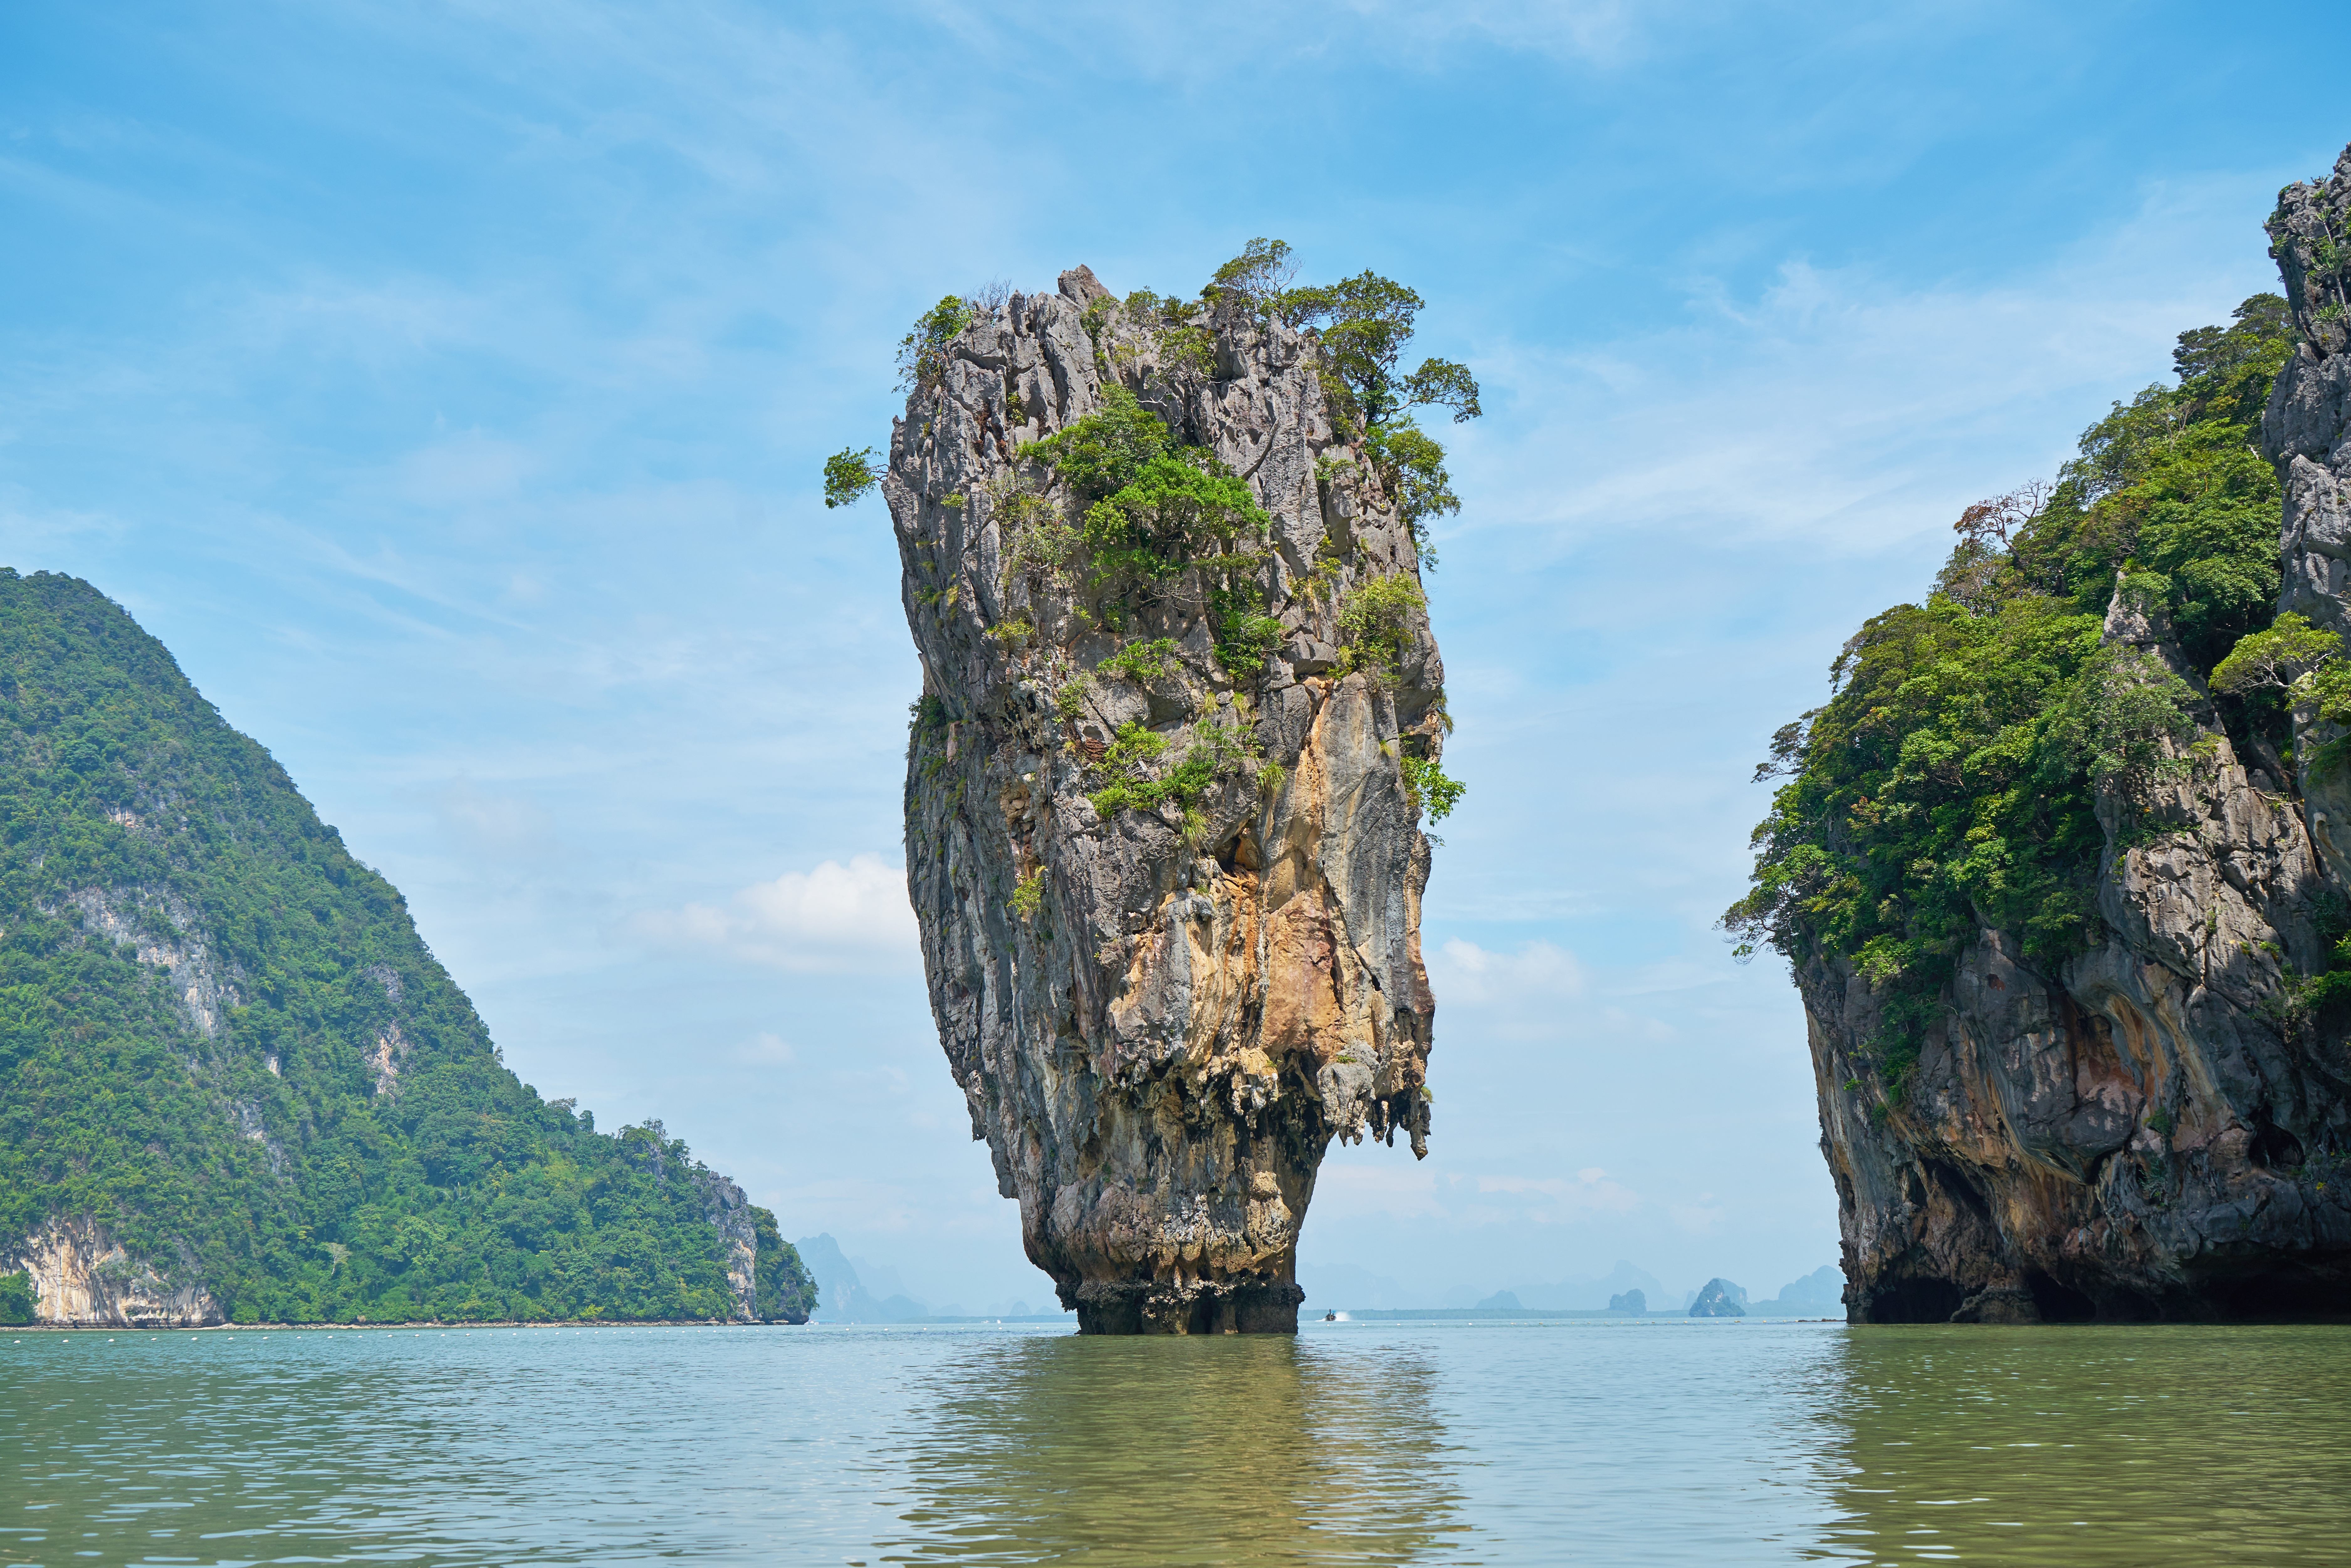
landscape, sea, coast, tree, water, nature, rock, ocean, plant, sky, sunlight, morning, summer, vacation, travel, formation, cliff, cove, inlet, green, tropical, journey, holiday, lagoon, bay, island, asia, blue, stack, tourism, trip, season, thailand, trees, outdoors, clouds, outcrop, vegetation, bright, hot, escarpment, beauty, horizontal, see, amazing, beautiful, day, archipelago, huge, green color, tropics, cape, islet, klippe, nature reserve, vibrant color, spring time, promontory, james bond island, plant community, coastal and oceanic landforms, mount scenery